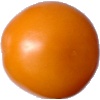
Label: yellow_tomato